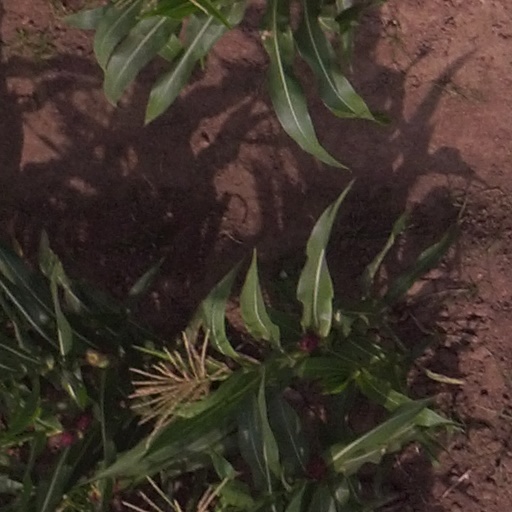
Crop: maize; corn